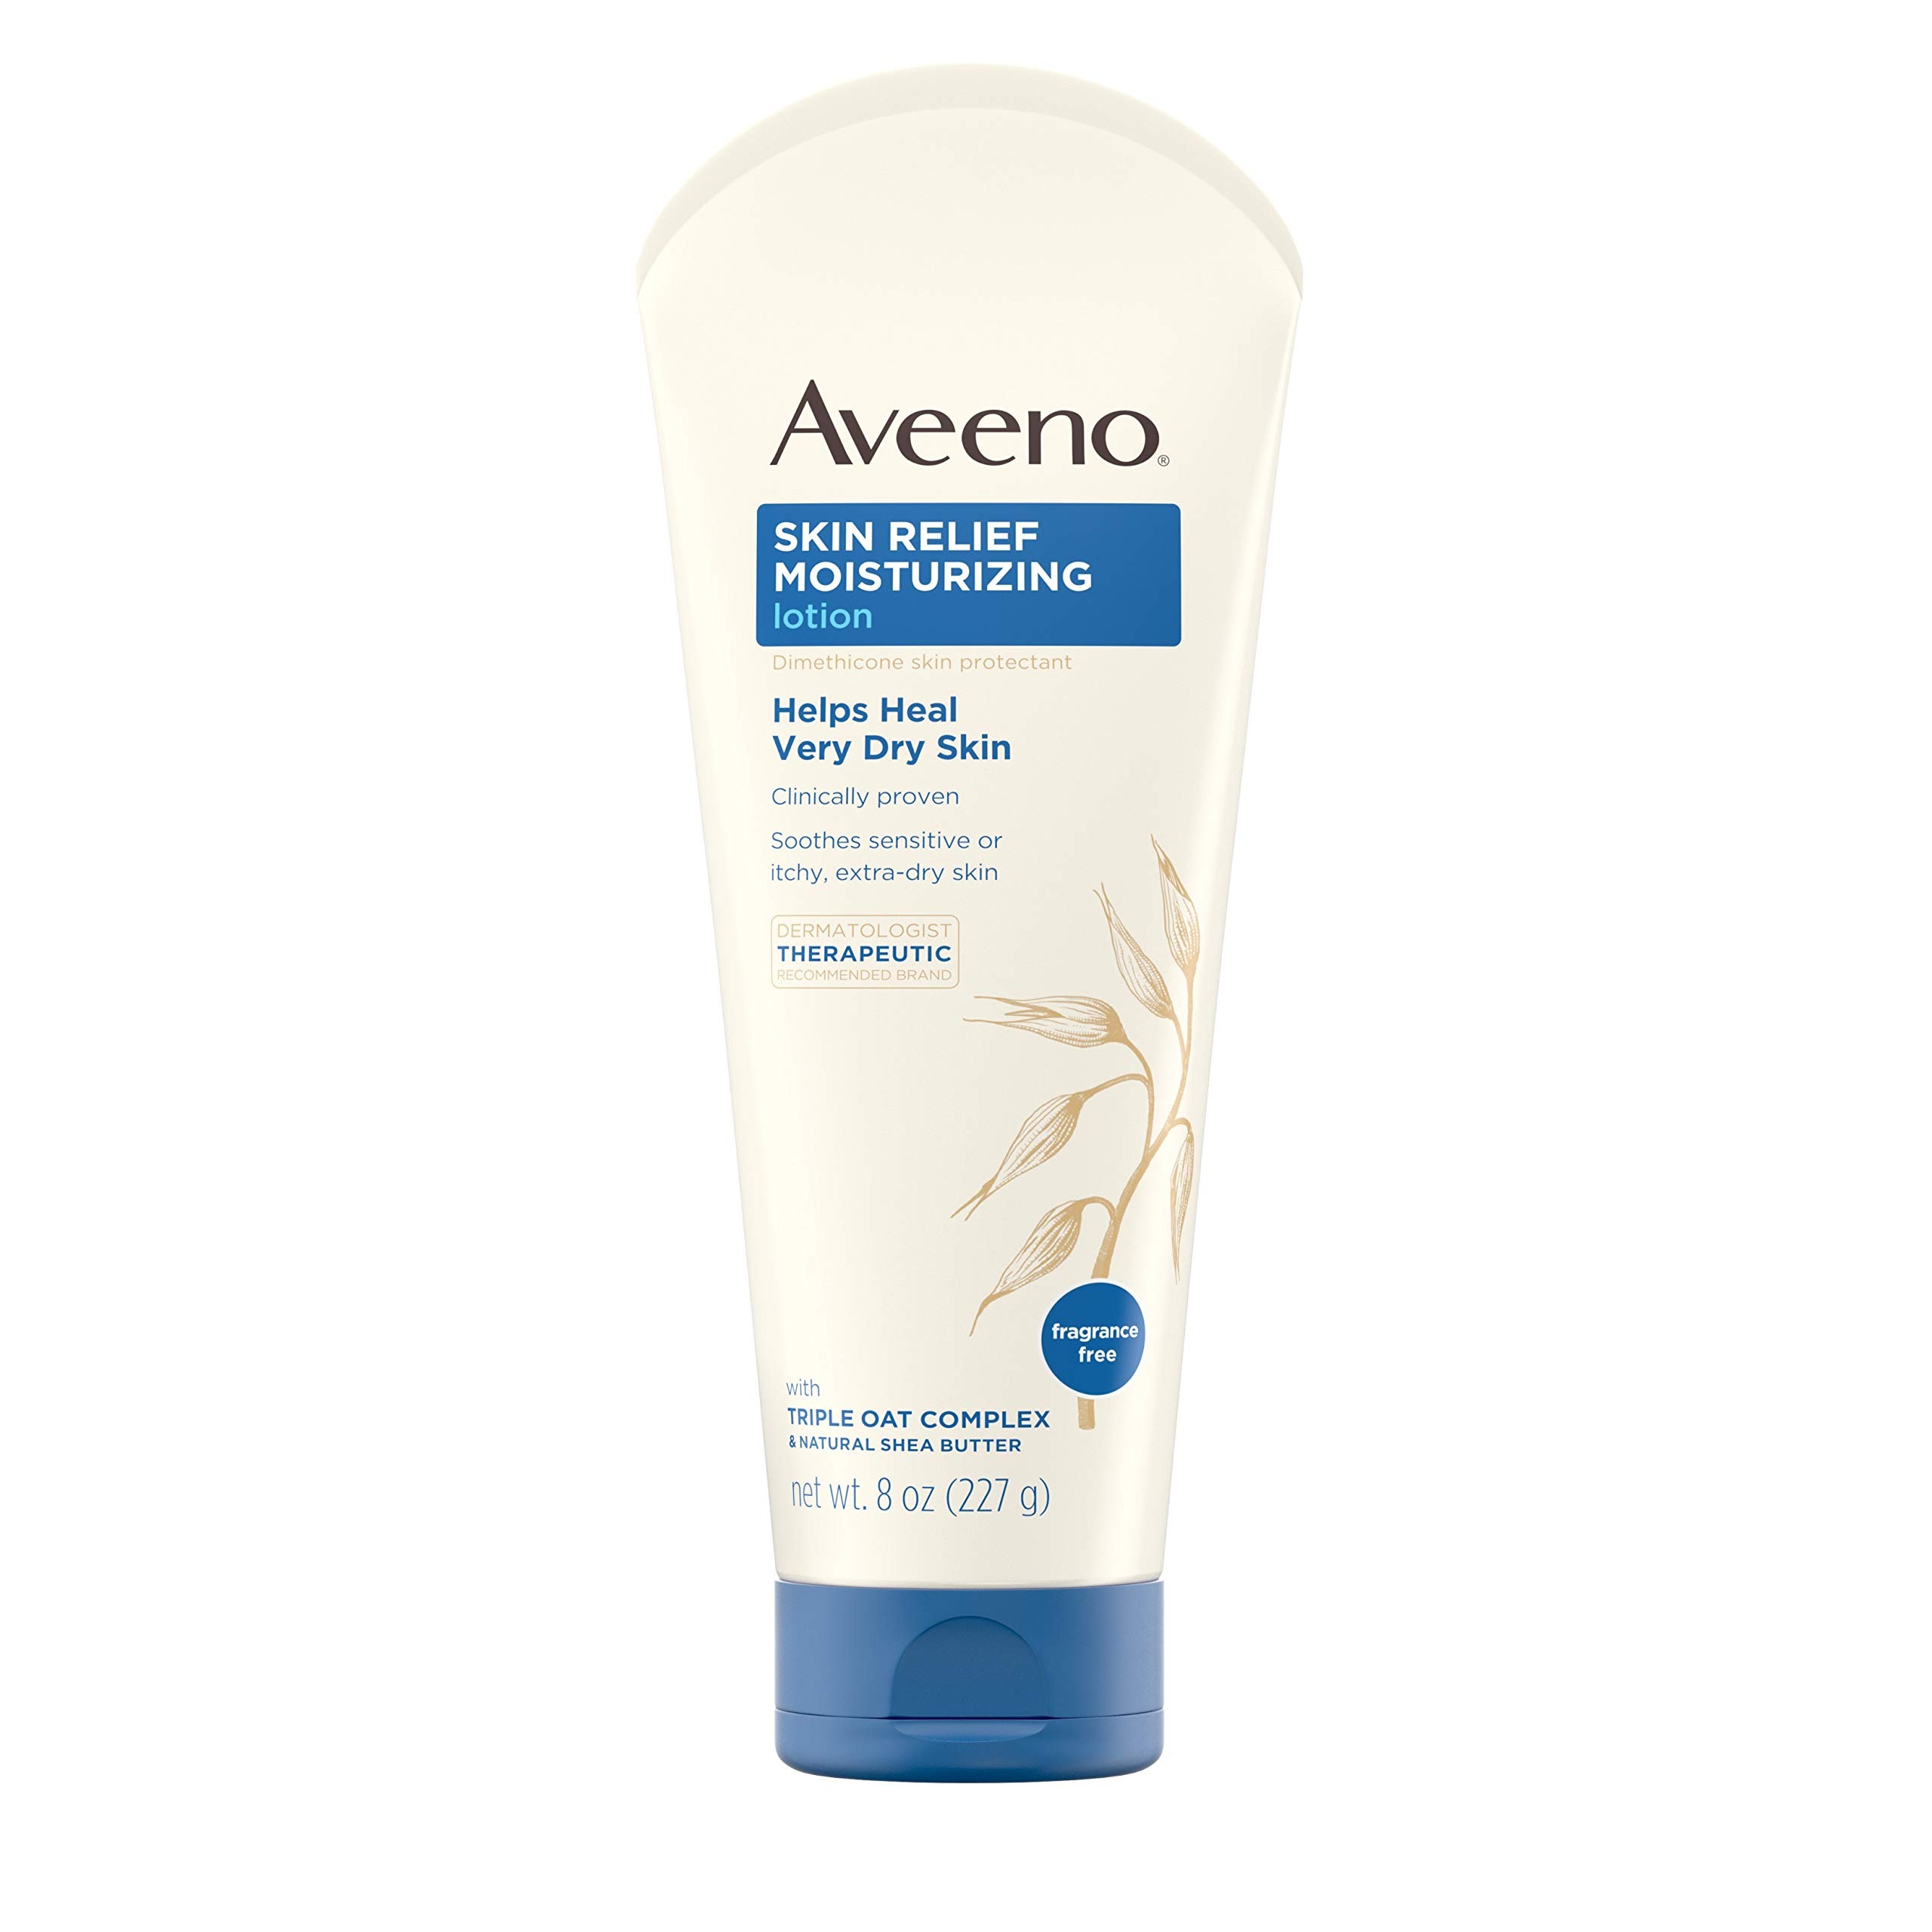
Item Name: Aveeno Skin Relief 24-Hour Moisturizing Lotion for Sensitive Skin with Natural Shea Butter & Triple Oat Complex, Unscented Therapeutic Lotion for Extra Dry, Itchy Skin, 8 fl. oz
Bullet Point 1: 8-fluid ounces of Aveeno Skin Relief 24-Hour Moisturizing Lotion is fragrance-free and starts working immediately to hydrate and soothe sensitive, dry skin
Bullet Point 2: It's specially formulated with soothing Triple Oat Complex containing oat flour, oat oil & extract, and natural shea butter and dimethicone skin protectant to help restore skin's essential moisture
Bullet Point 3: Our therapeutic lotion is fragrance-free and steroid-free, and is clinically proven to moisturize for a full 24 hours for long-lasting, all-day hydration
Bullet Point 4: Gentle enough for use on sensitive skin, this shea moisture lotion is rich, yet fast-absorbing and helps soothe extra-dry, itchy skin for skin that feels soft and hydrated
Bullet Point 5: From the dermatologist-recommended skincare brand for over 65 years, Aveeno uses the goodness of nature and the power of science to keep your skin looking healthy and feeling balanced
Value: 8.0
Unit: fl. oz.

Price: 7.98